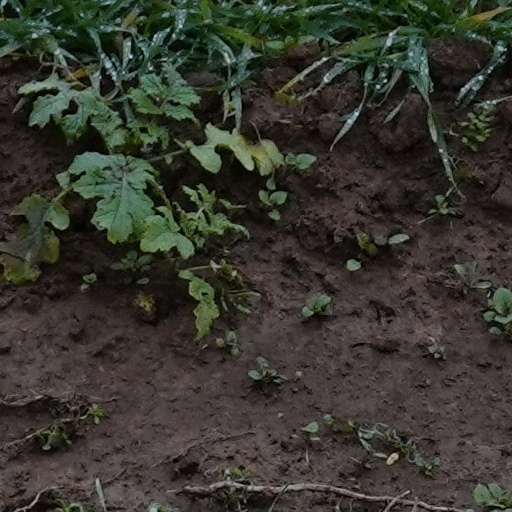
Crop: wheat